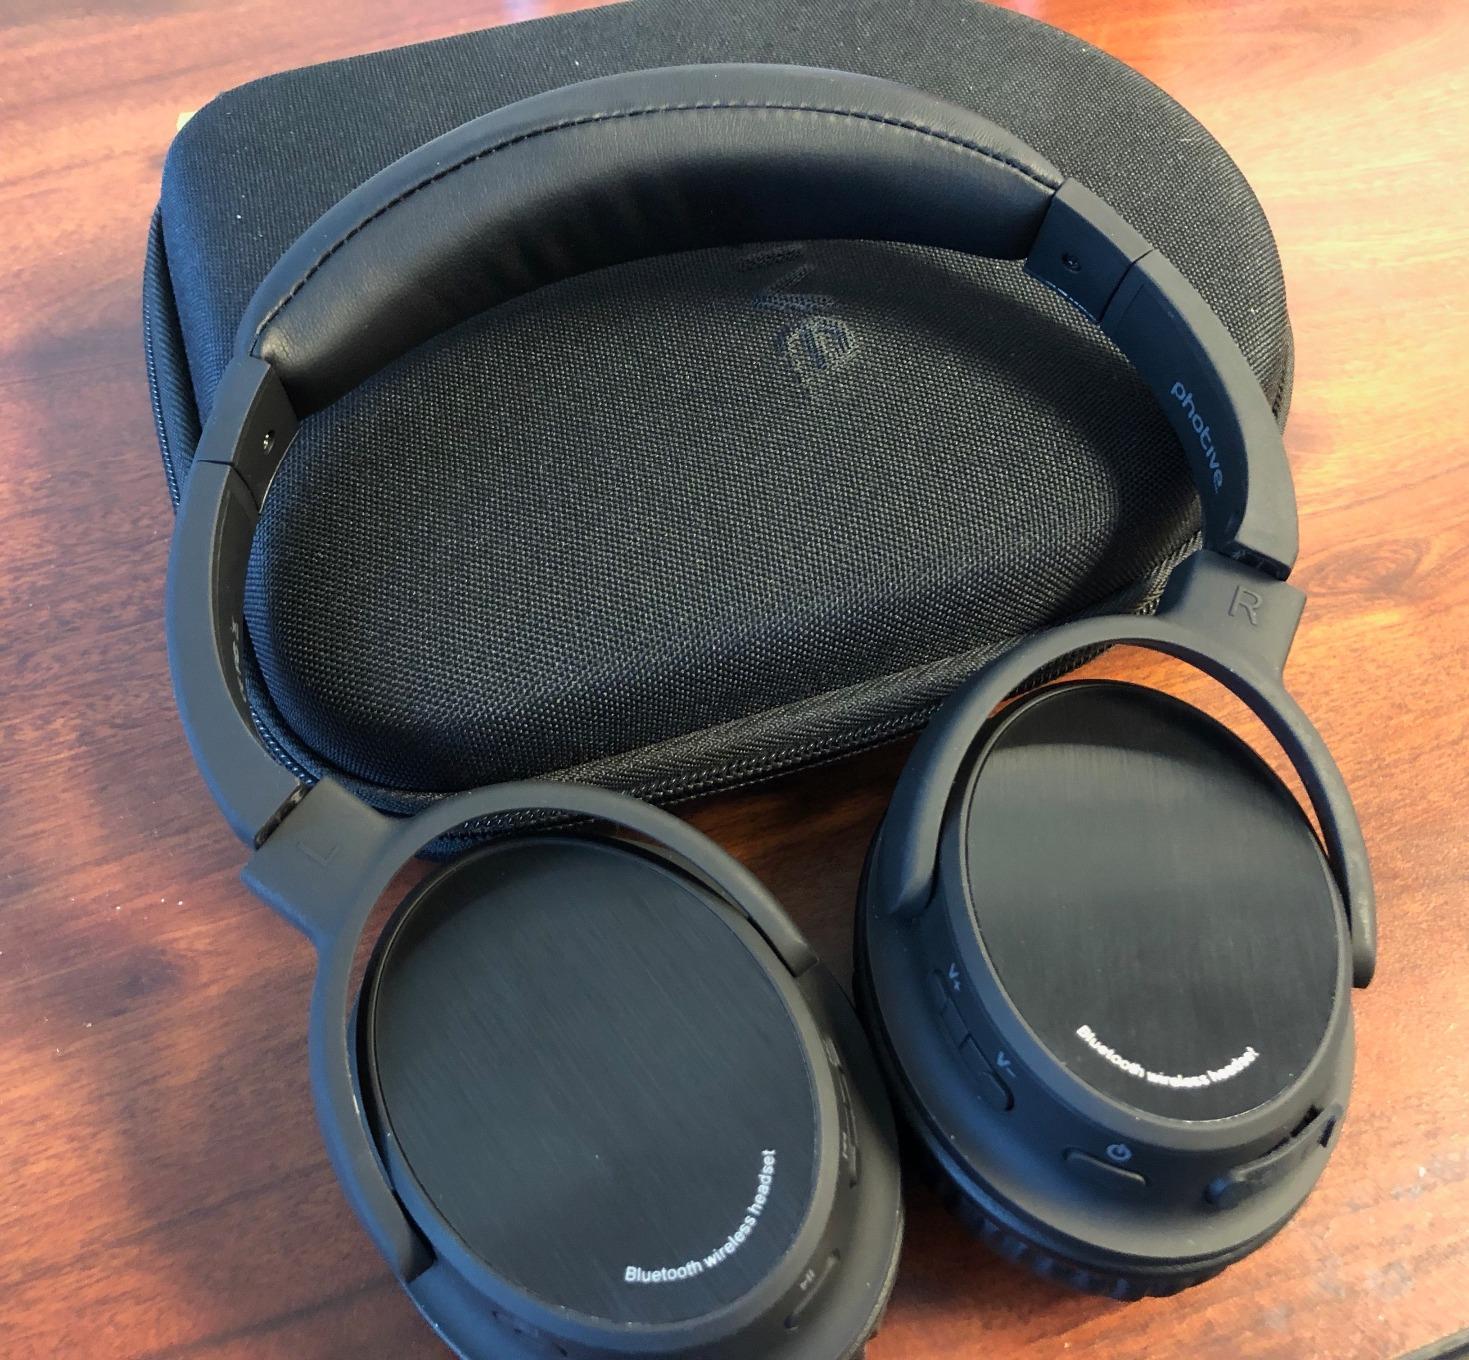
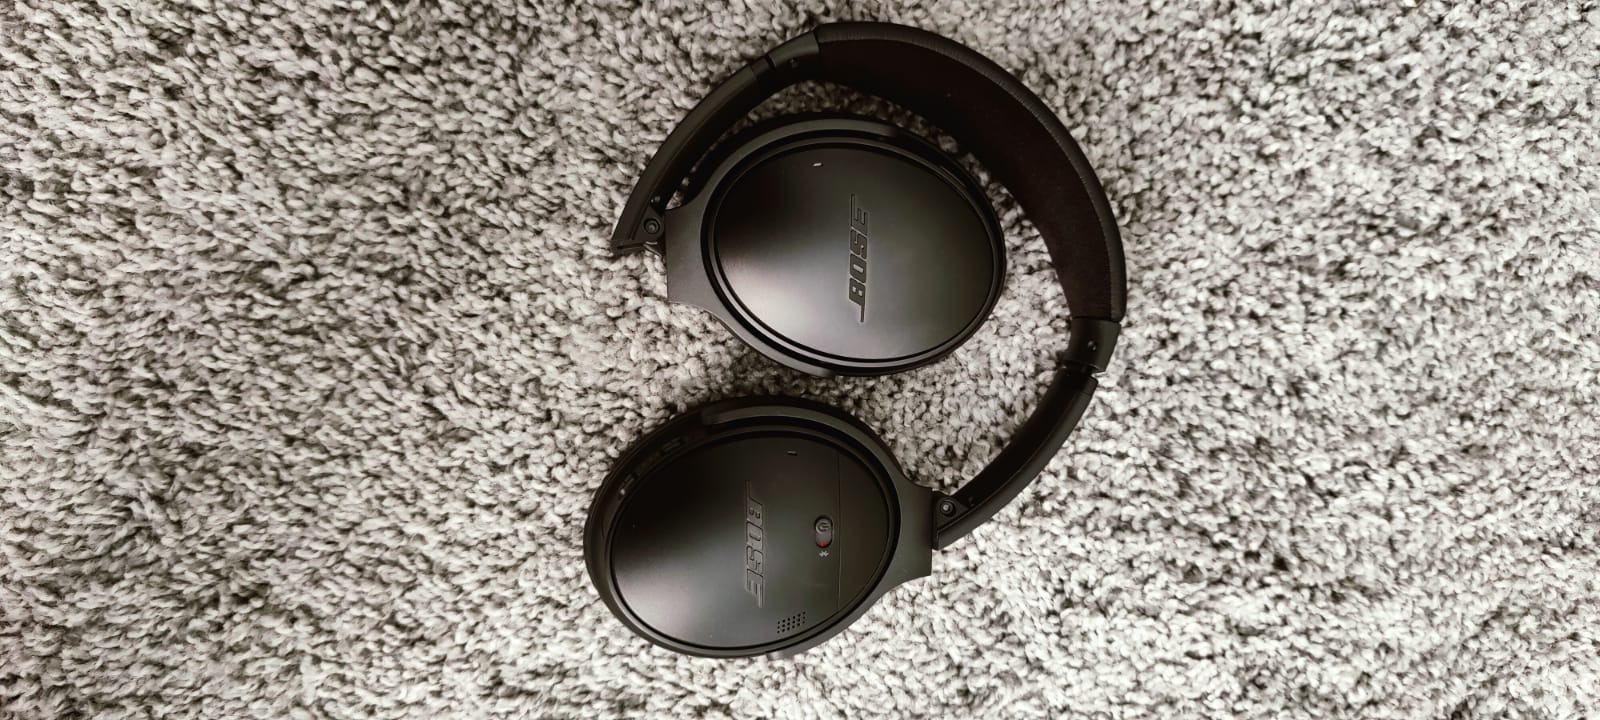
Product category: headphones
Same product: no